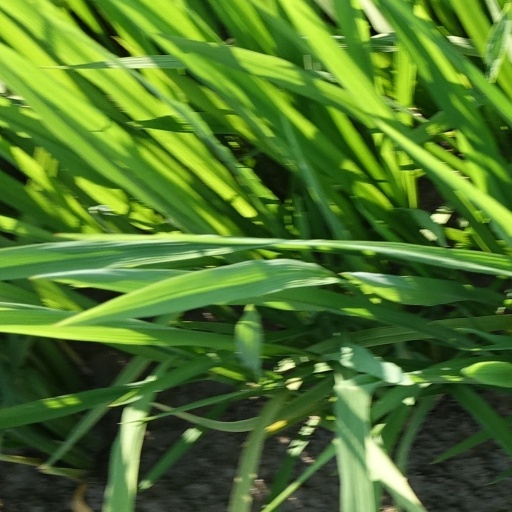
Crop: rice